Dharwad

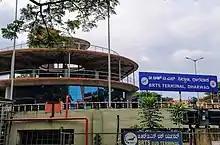
HDBRTS Terminal at Dharwad

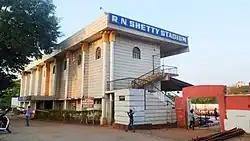
RN Shetty Stadium is a multipurpose stadium on college road

Hubballi-Dharwad BRTS (also known as HDBRTS) is a bus rapid transit system built to serve the twin cities of Hubli and Dharwad, located in the North-Western part of Karnataka state in India. Hubli-Dharwad BRTS (HDBRTS) project is a Government of Karnataka initiative to foster long-term economic growth in the region. The project promotes fast, safe, comfortable, convenient and affordable public transportation between the twin cities and aims to reduce congestion and air pollution in the region. But it has severely affected the private traffic, by restricting the lanes. Many don't approve the project, as BRTS system has failed in many cities across India, for example both in Pune and Delhi.